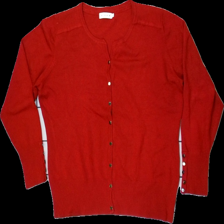
View: front
Type: Cardigan
Category: Ladies
Brand: Micha
Colors: Red
Material: 90% visc, 10% cont?
Cut: Regular, C-collar
Size: XL
Season: All
Price range: <50
Recommended usage: Export
Description: Red cardigan from Micha, size XL. Poor condition.